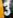
Number: 3